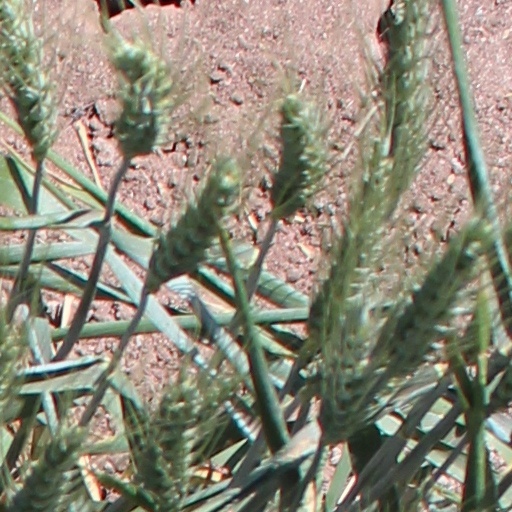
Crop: wheat